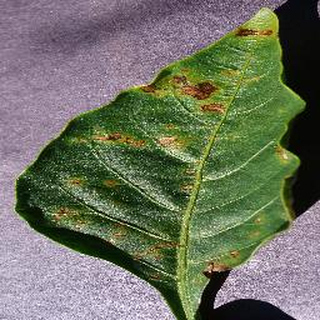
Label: bell_pepper_bacterial_spot